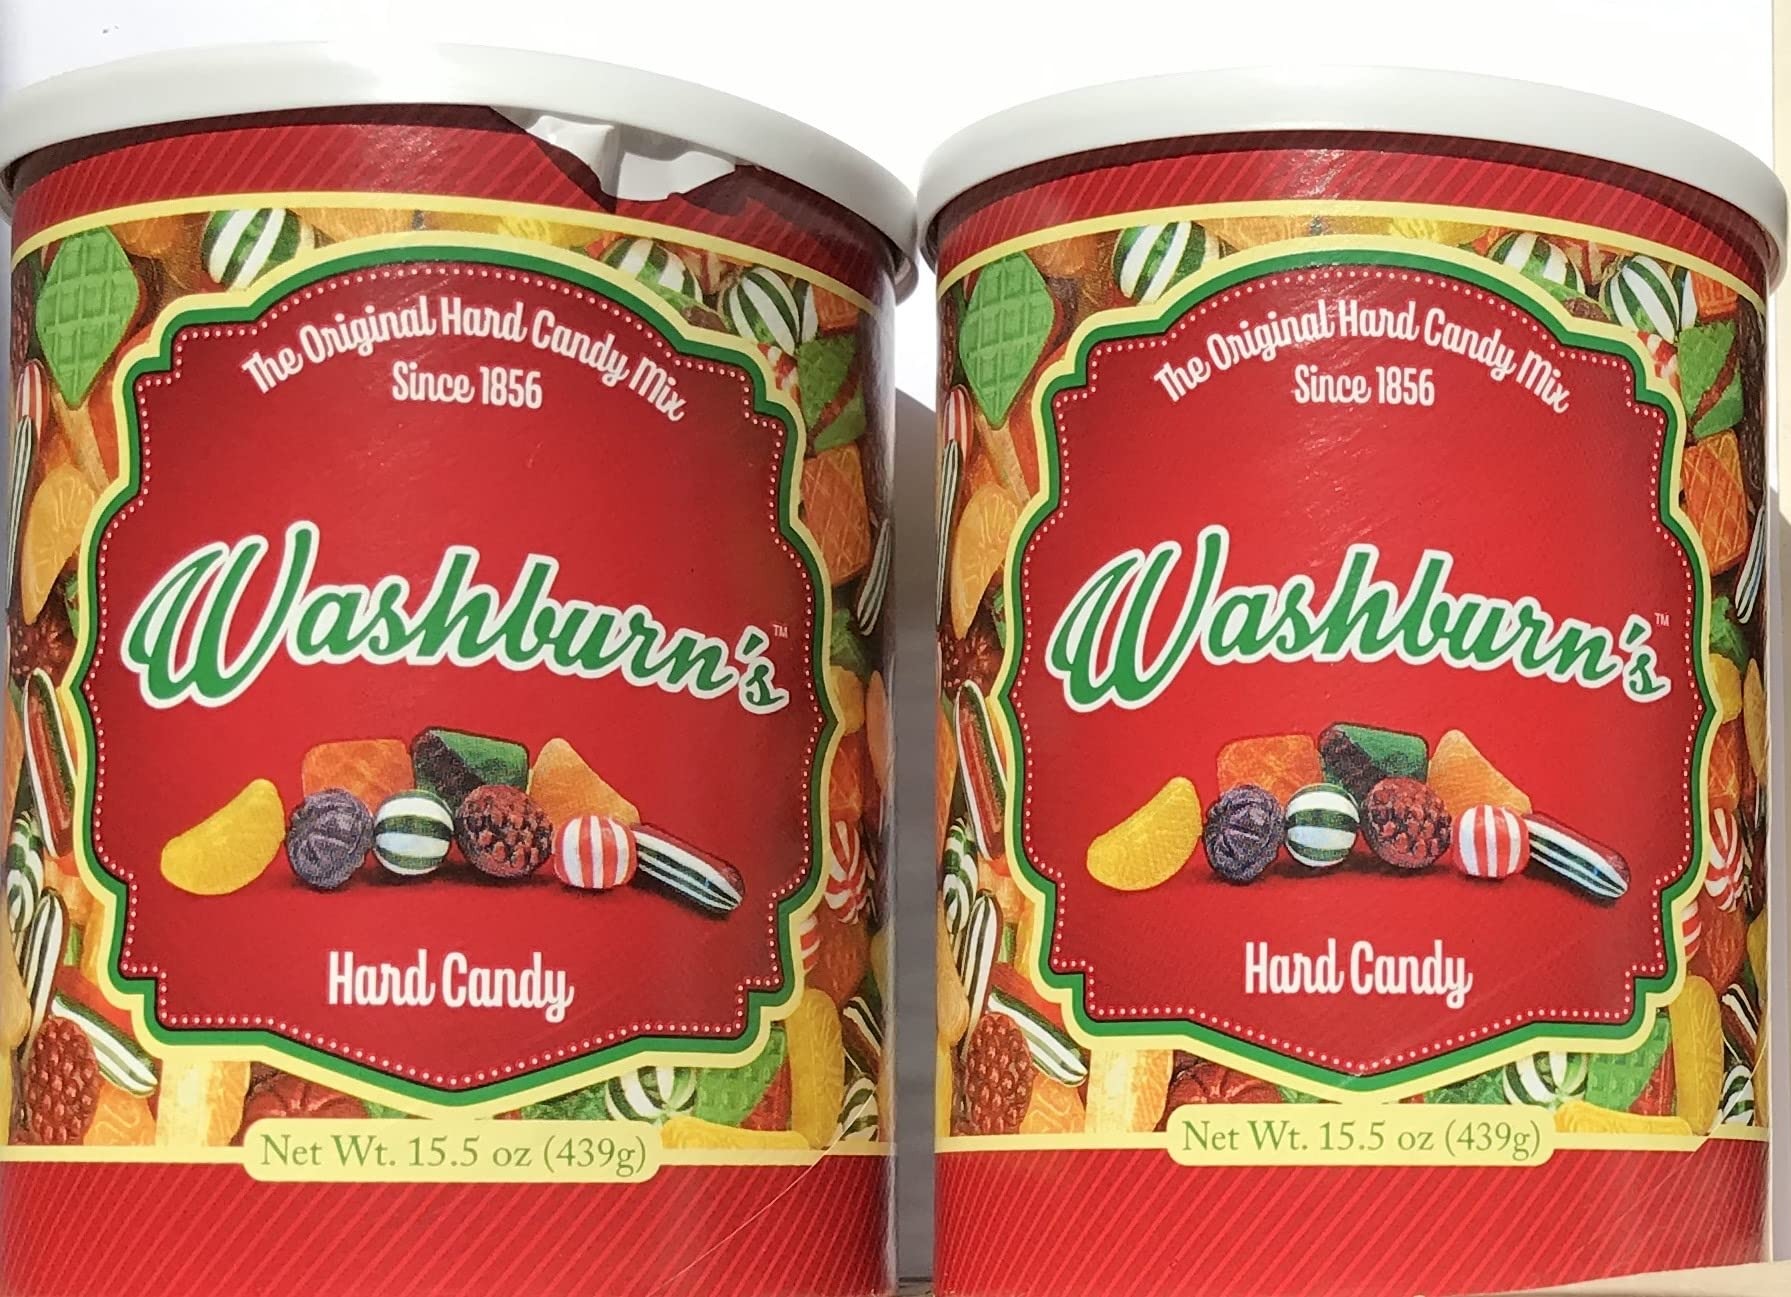
Item Name: Washburn's Original Hard Candy Mix
Bullet Point 1: You will receive 2 Canisters of Washburn's Old Fashioned Hard Candies.
Bullet Point 2: Makes a great Holiday gift or stocking stuffer!
Bullet Point 3: Comes in a stay- fresh canister
Bullet Point 4: Unit count type: Ounce
Value: 31.0
Unit: Ounce

Price: 21.99